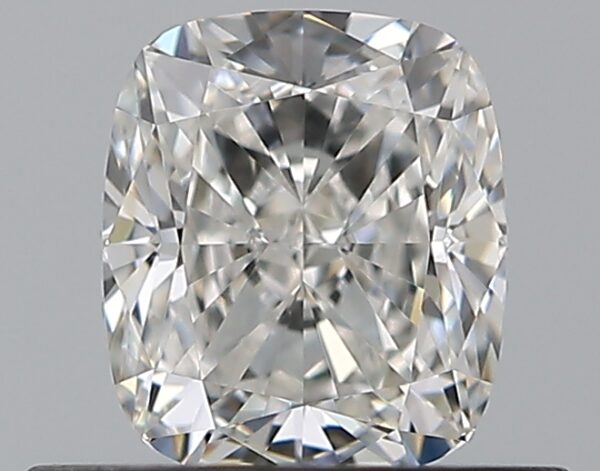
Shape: cushion
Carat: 0.56
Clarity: VVS1
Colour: G
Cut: EX
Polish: EX
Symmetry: VG
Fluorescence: F
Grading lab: GIA
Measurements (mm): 5.07 x 4.36 x 2.95